Describe the emotion expressed in this image:  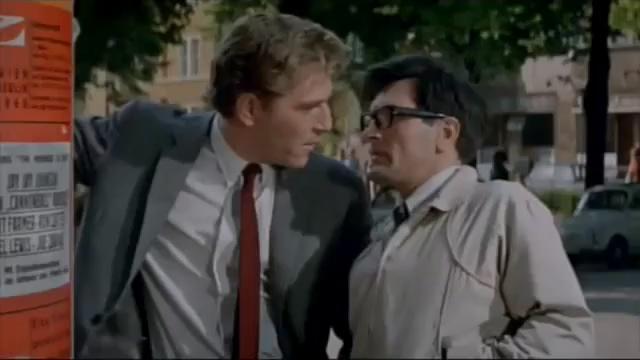
This person displays Suffering, valence and arousal with low intensity.